DomiNations

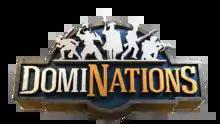
DomiNations Logo

DomiNations is a 2015 freemium mobile massively multiplayer strategy video game developed and published by Big Huge Games. The game was released on April 1, 2015.